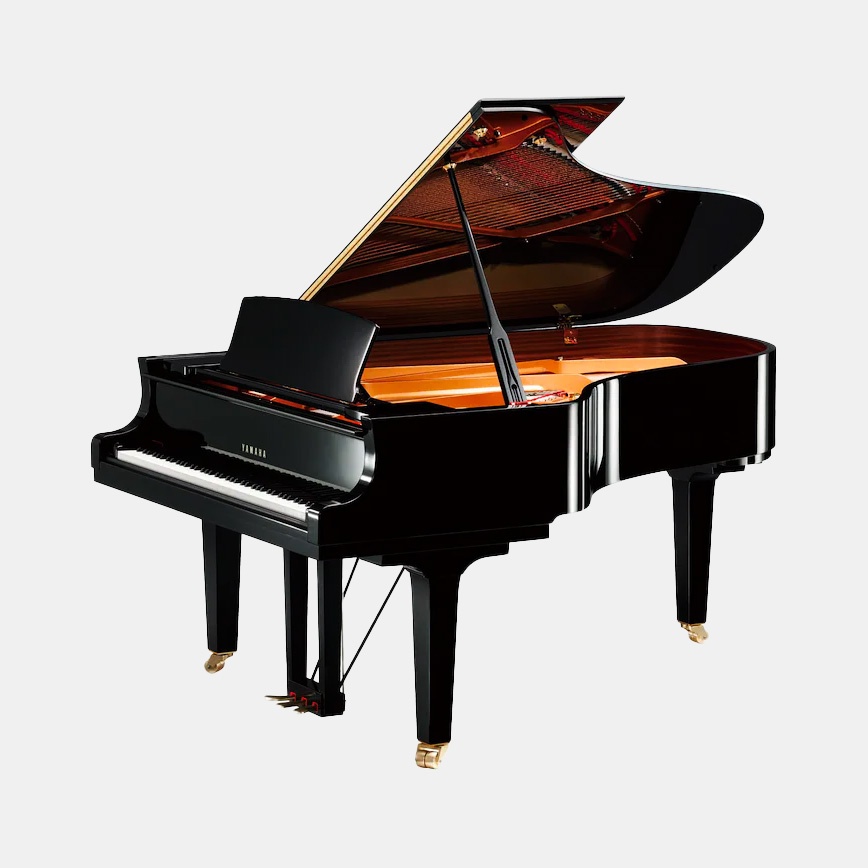
Housse de protection Prélude pour Yamaha C6X
Offrez à votre Yamaha C6X une protection très efficace contre tous les incidents du quotidien. Avec son similicuir de haute qualité doublé de velours, la housse Prélude offre une protection idéale contre la poussière, les projections d'eau, les verres renversés, etc.
Brand: Carat Pianos
Category: Arts & Entertainment > Hobbies & Creative Arts > Musical Instrument & Orchestra Accessories > Musical Keyboard Accessories > Musical Keyboard Bags & Cases